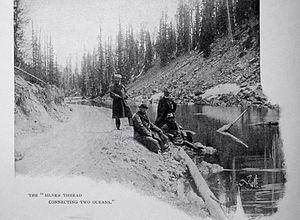
Le col Craig est un col de montagne situé sur la ligne de partage des eaux entre l'océan Atlantique et l'océan Pacifique, dans le parc national de Yellowstone au Wyoming. Il culmine à 2 518 mètres d'altitude.